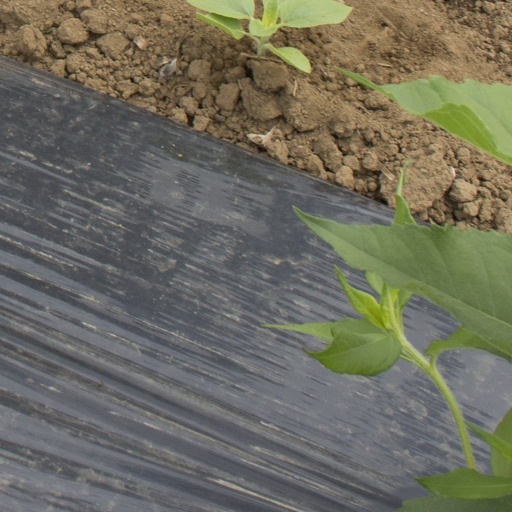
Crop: Jerusalem artichoke